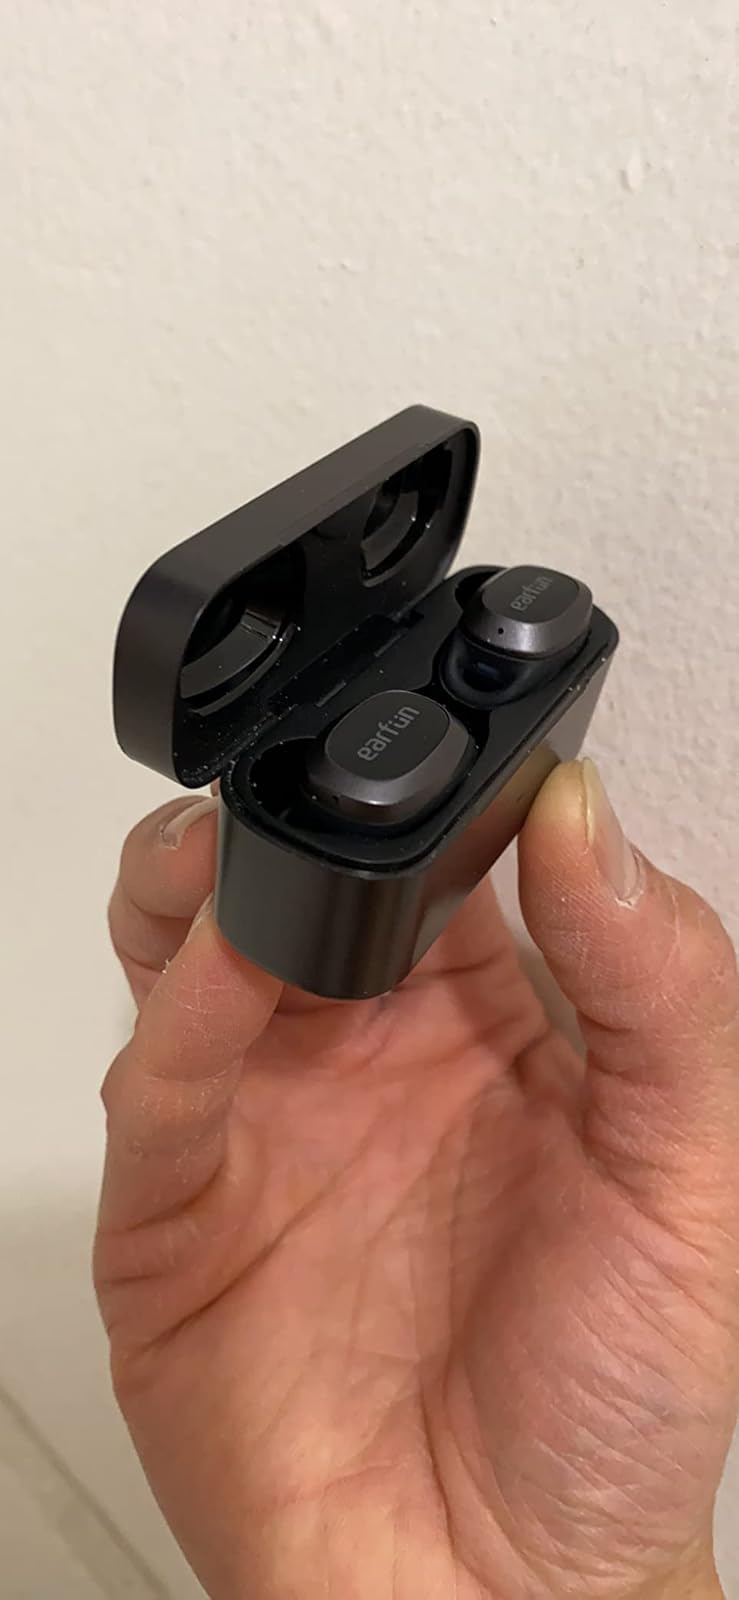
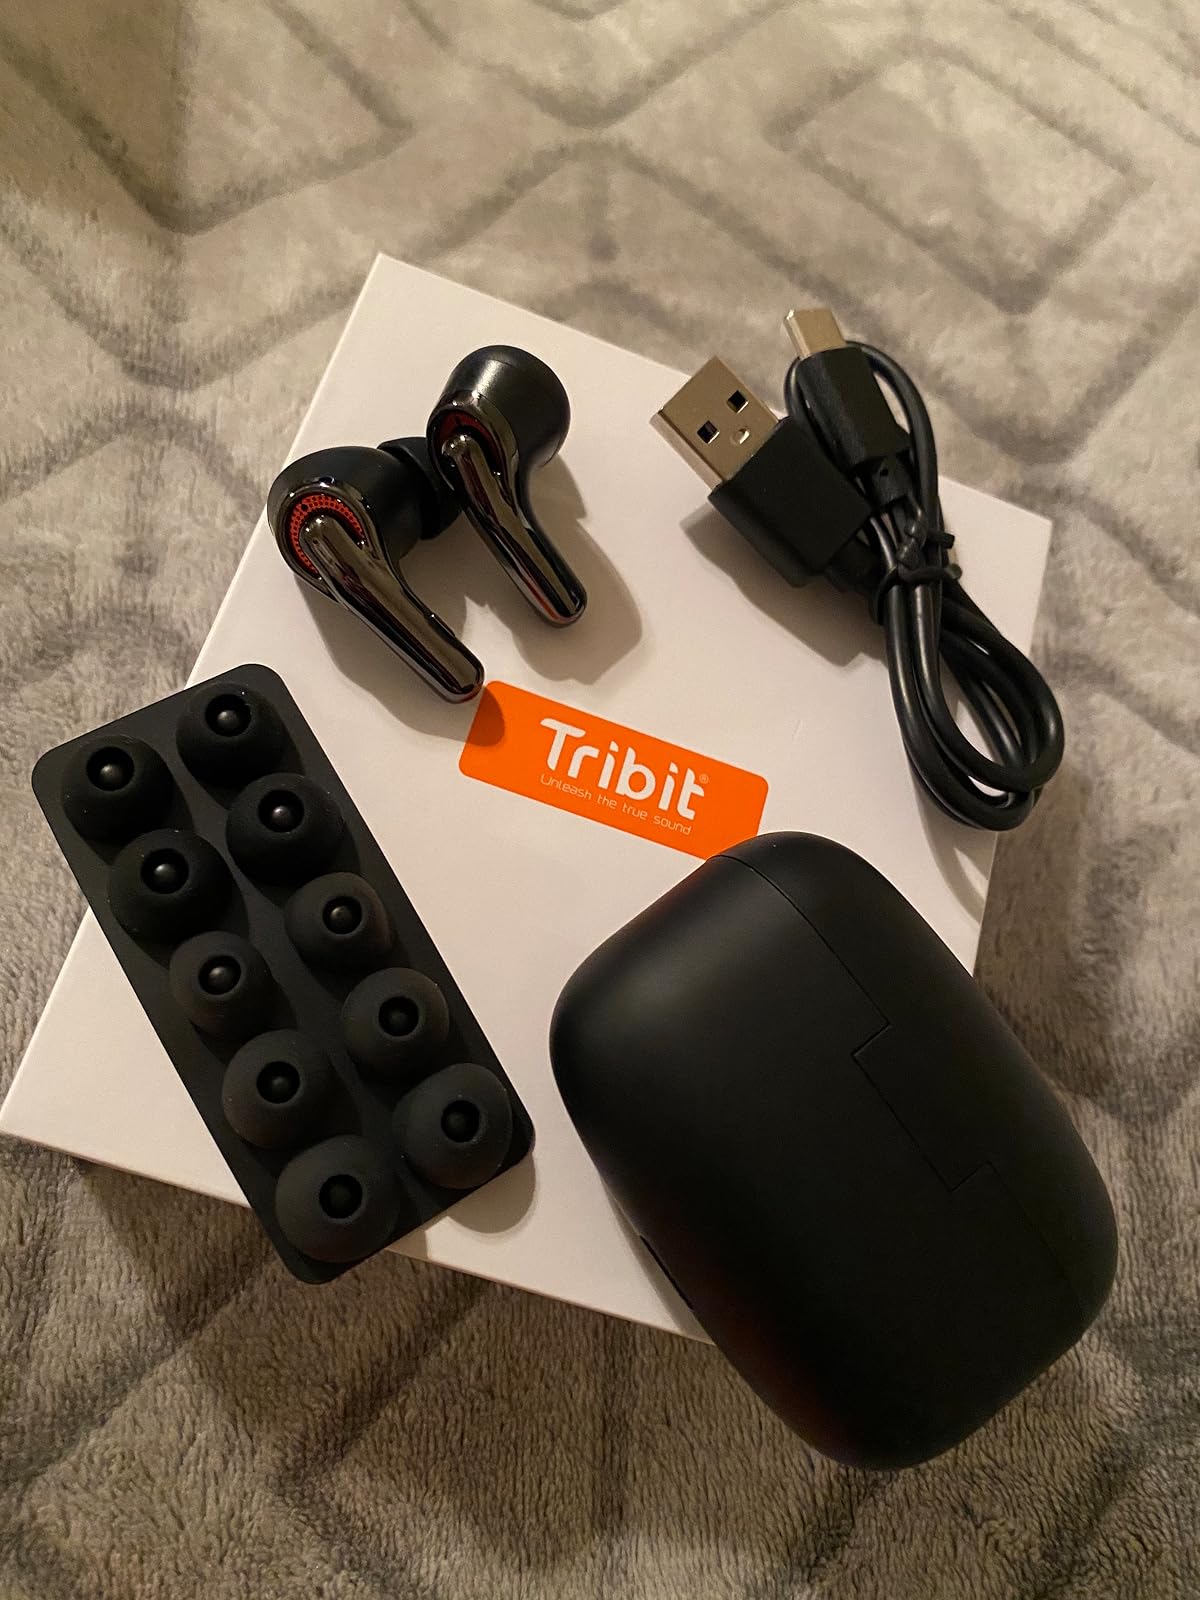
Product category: earbuds
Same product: no